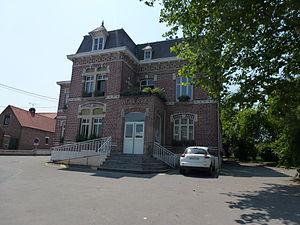
Thumeries est une commune française située dans le département du Nord, en région Hauts-de-France.